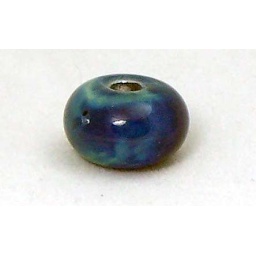
Playing around with cool silver glasses